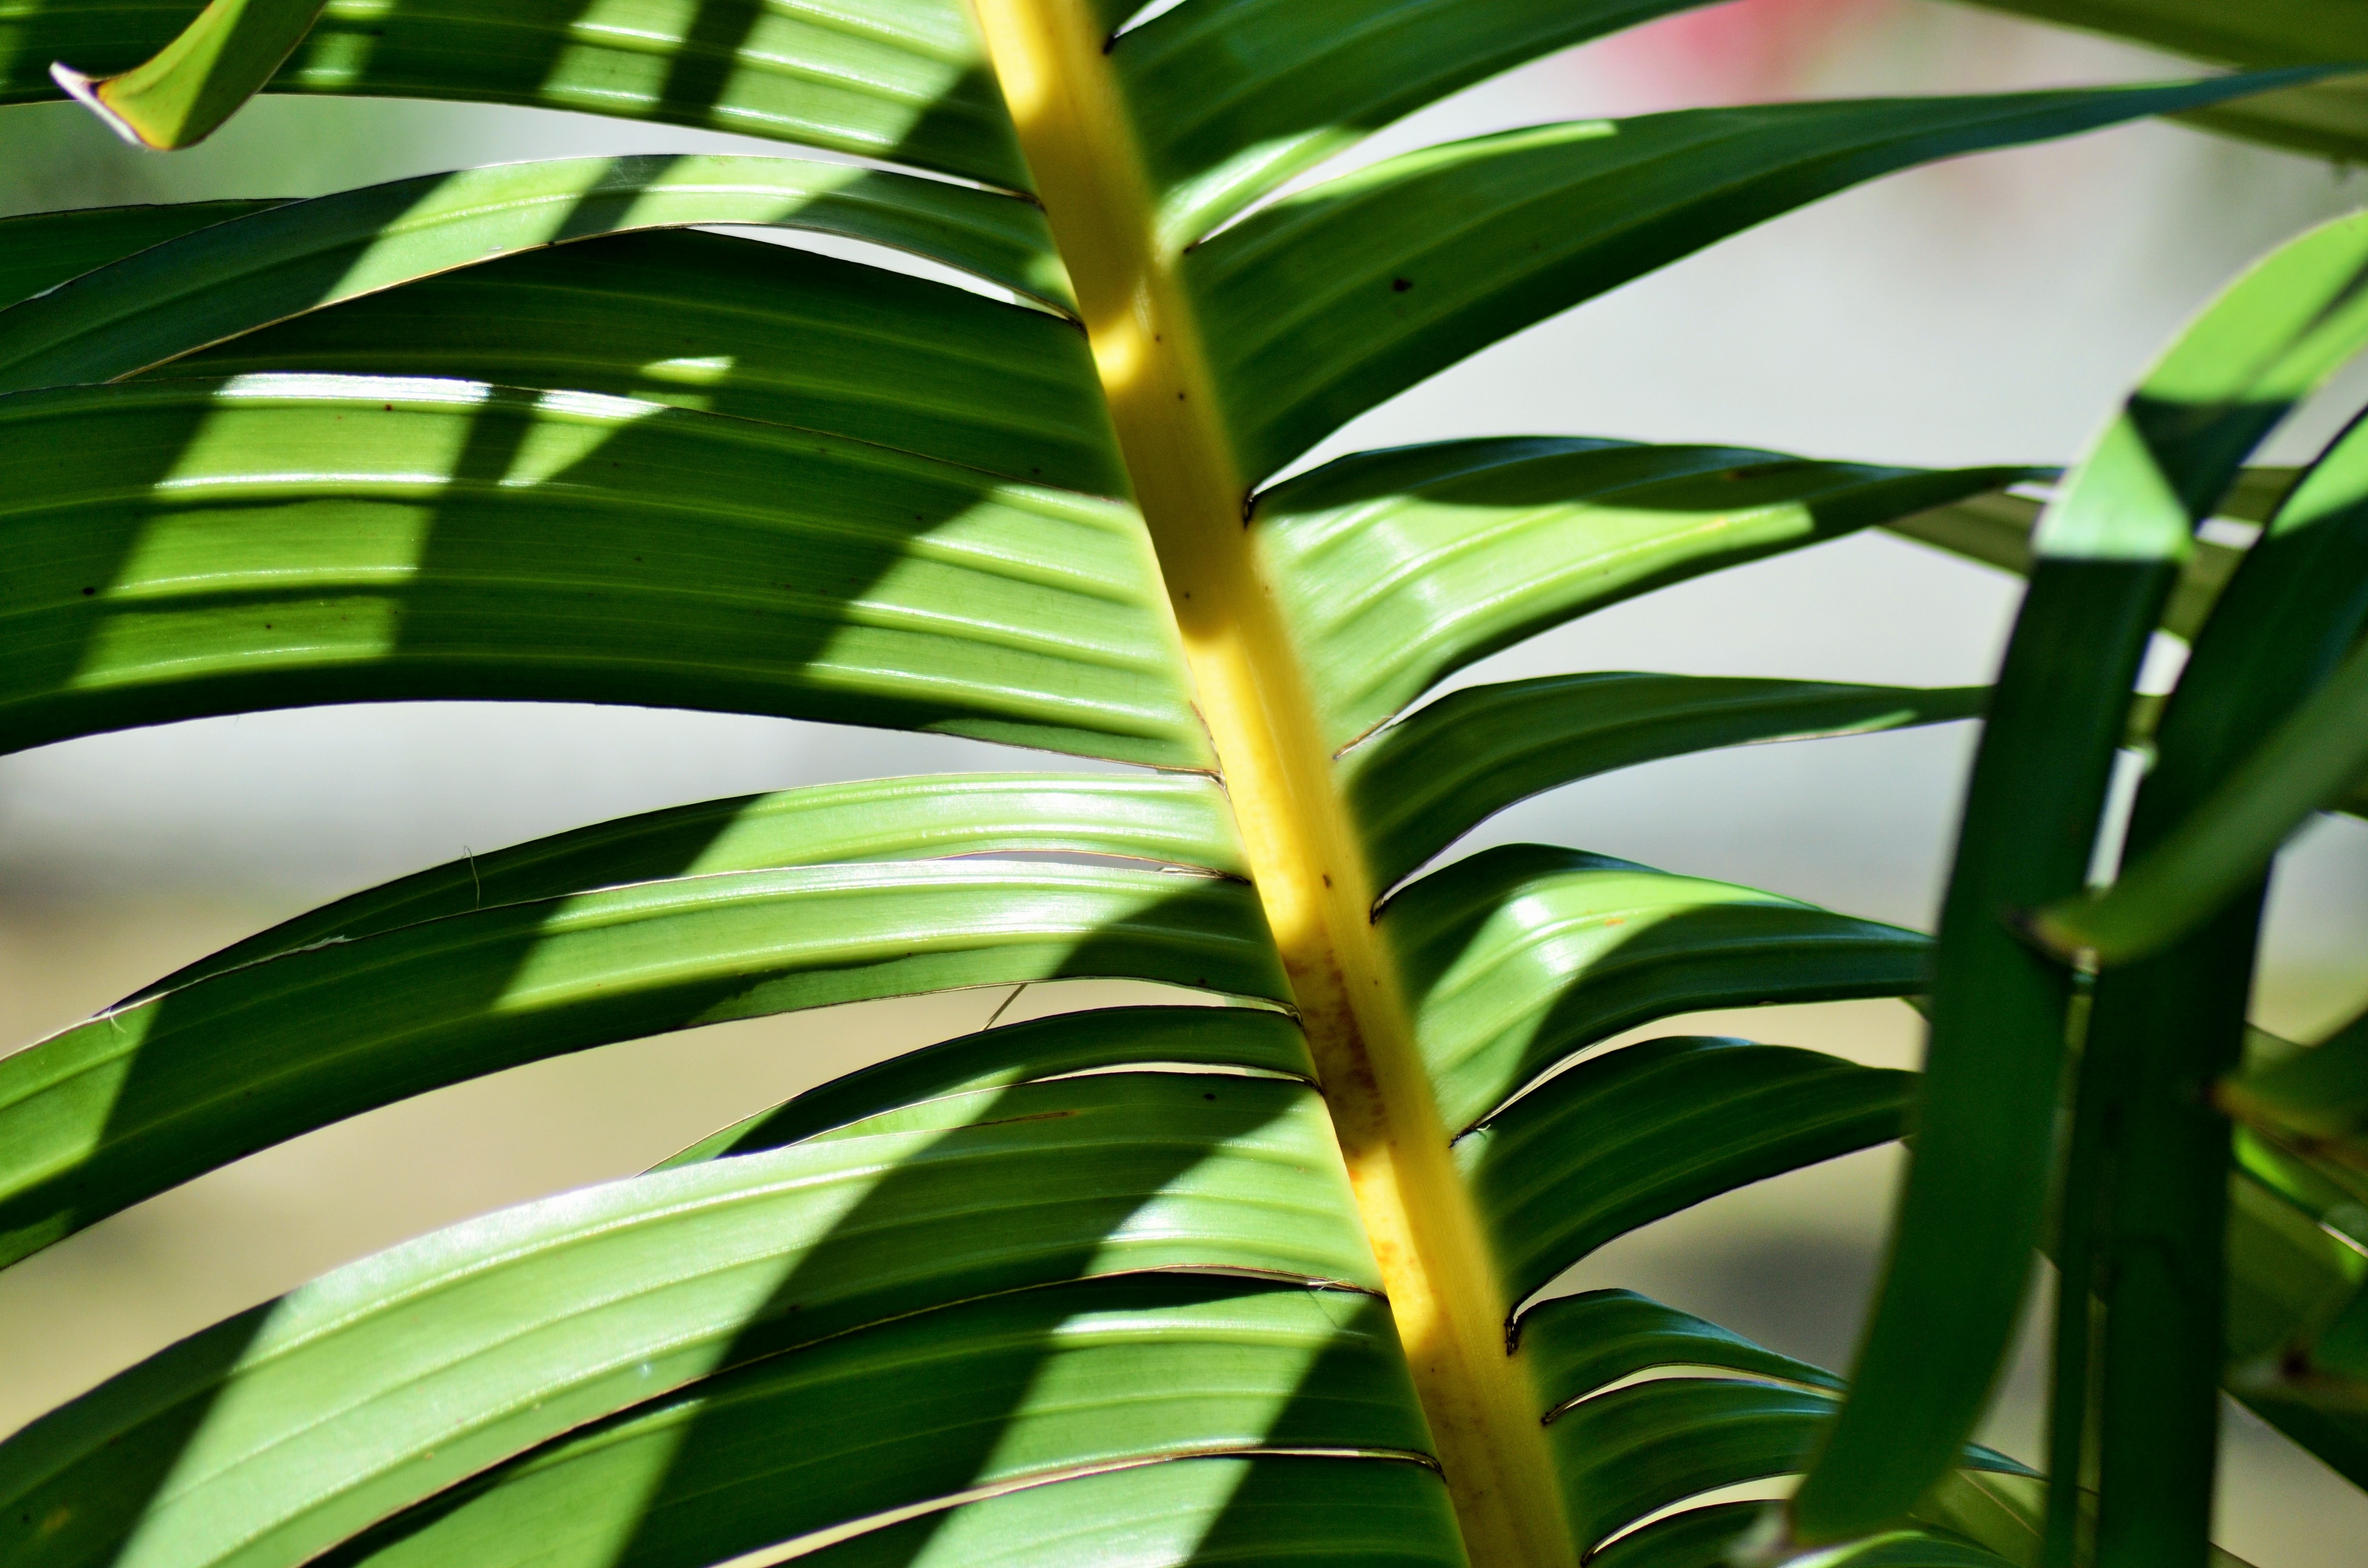
tree, nature, grass, branch, plant, fruit, sunlight, leaf, flower, green, jungle, botany, yellow, garden, banana, flora, plants, leaves, branches, caribbean, bamboo, tropics, flowering plant, west indies, banana flowers, plant stem, land plant, arecales, palm family